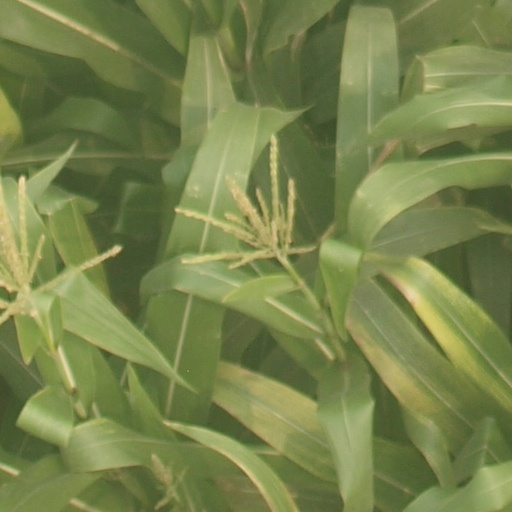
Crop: maize; corn